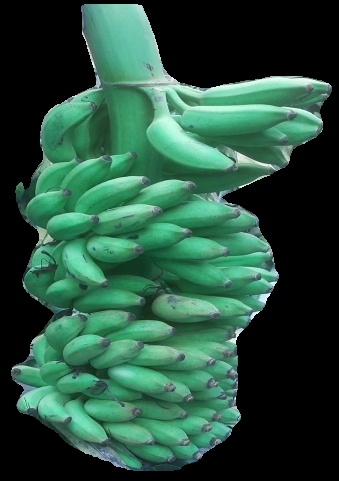
Variety: elakki-bale
Grade: grade1